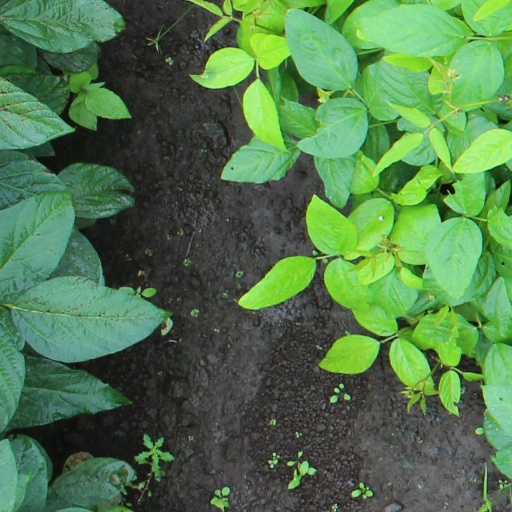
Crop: soybean